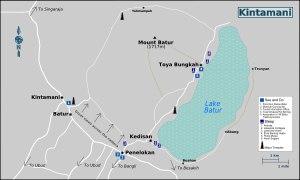
Kintamani est une région plutôt montagneuse située au nord-est de Bali en Indonésie.